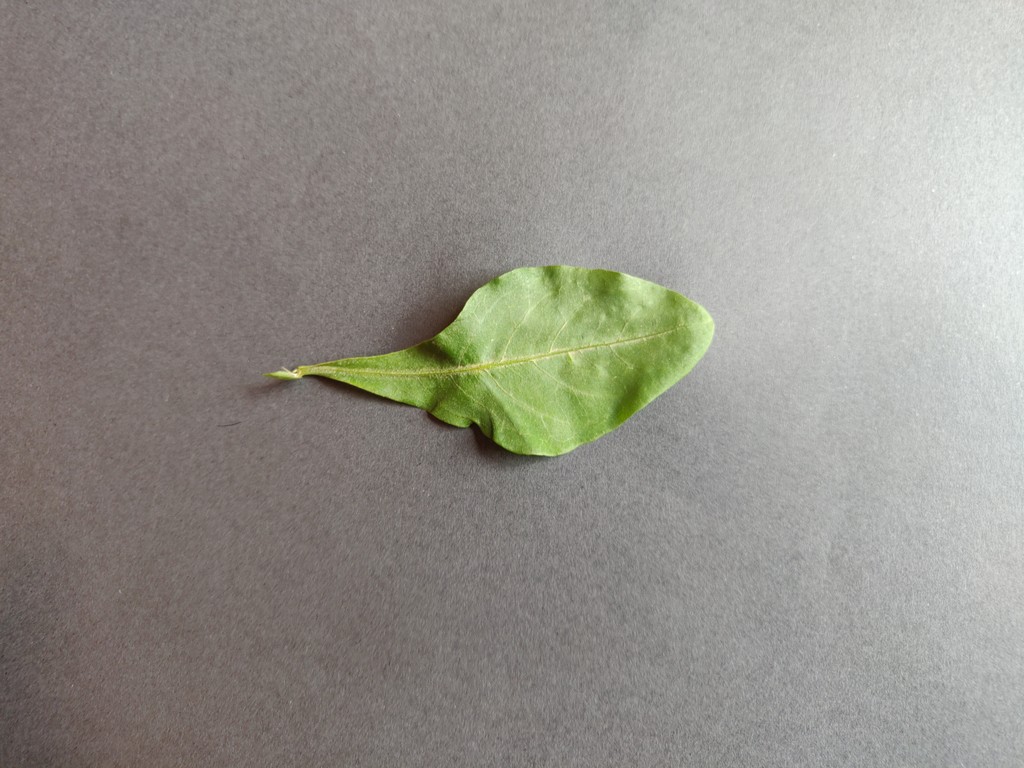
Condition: Healthy
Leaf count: single
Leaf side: front